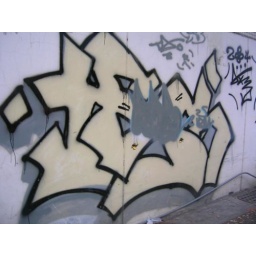
graffiti on a wall in this one street in tainan city, taiwan